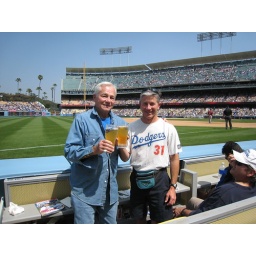
The $12 Beers. The glass has a cool blue flashing light in the bottom.